Tom Smothers

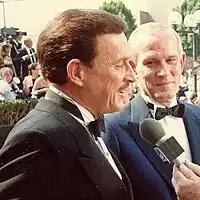
Dick (left) and Tom Smothers in August 1988

In the 1970s, Smothers mocked Bill Cosby for not taking a stand on political issues of the day, such as civil rights.